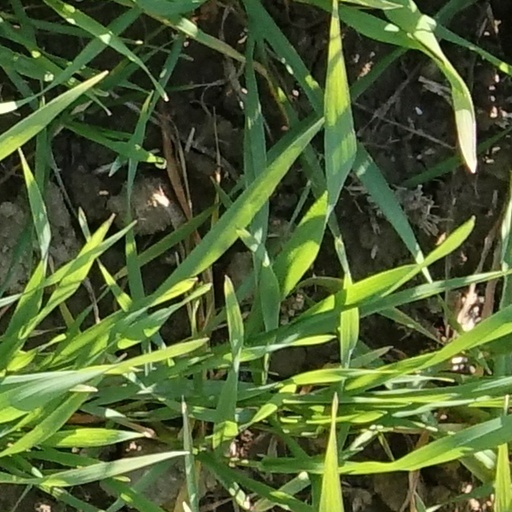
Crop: wheat